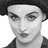
Emotion: neutral